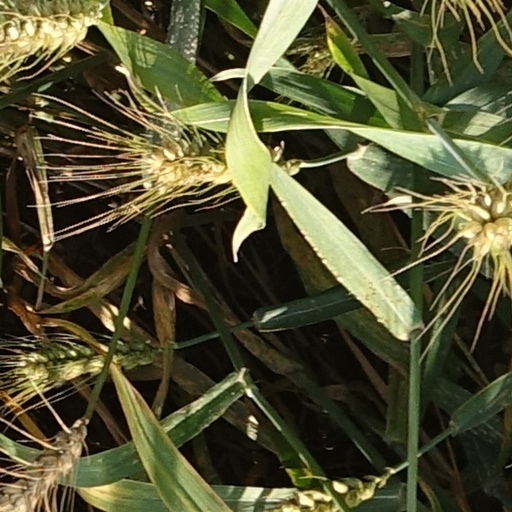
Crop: wheat